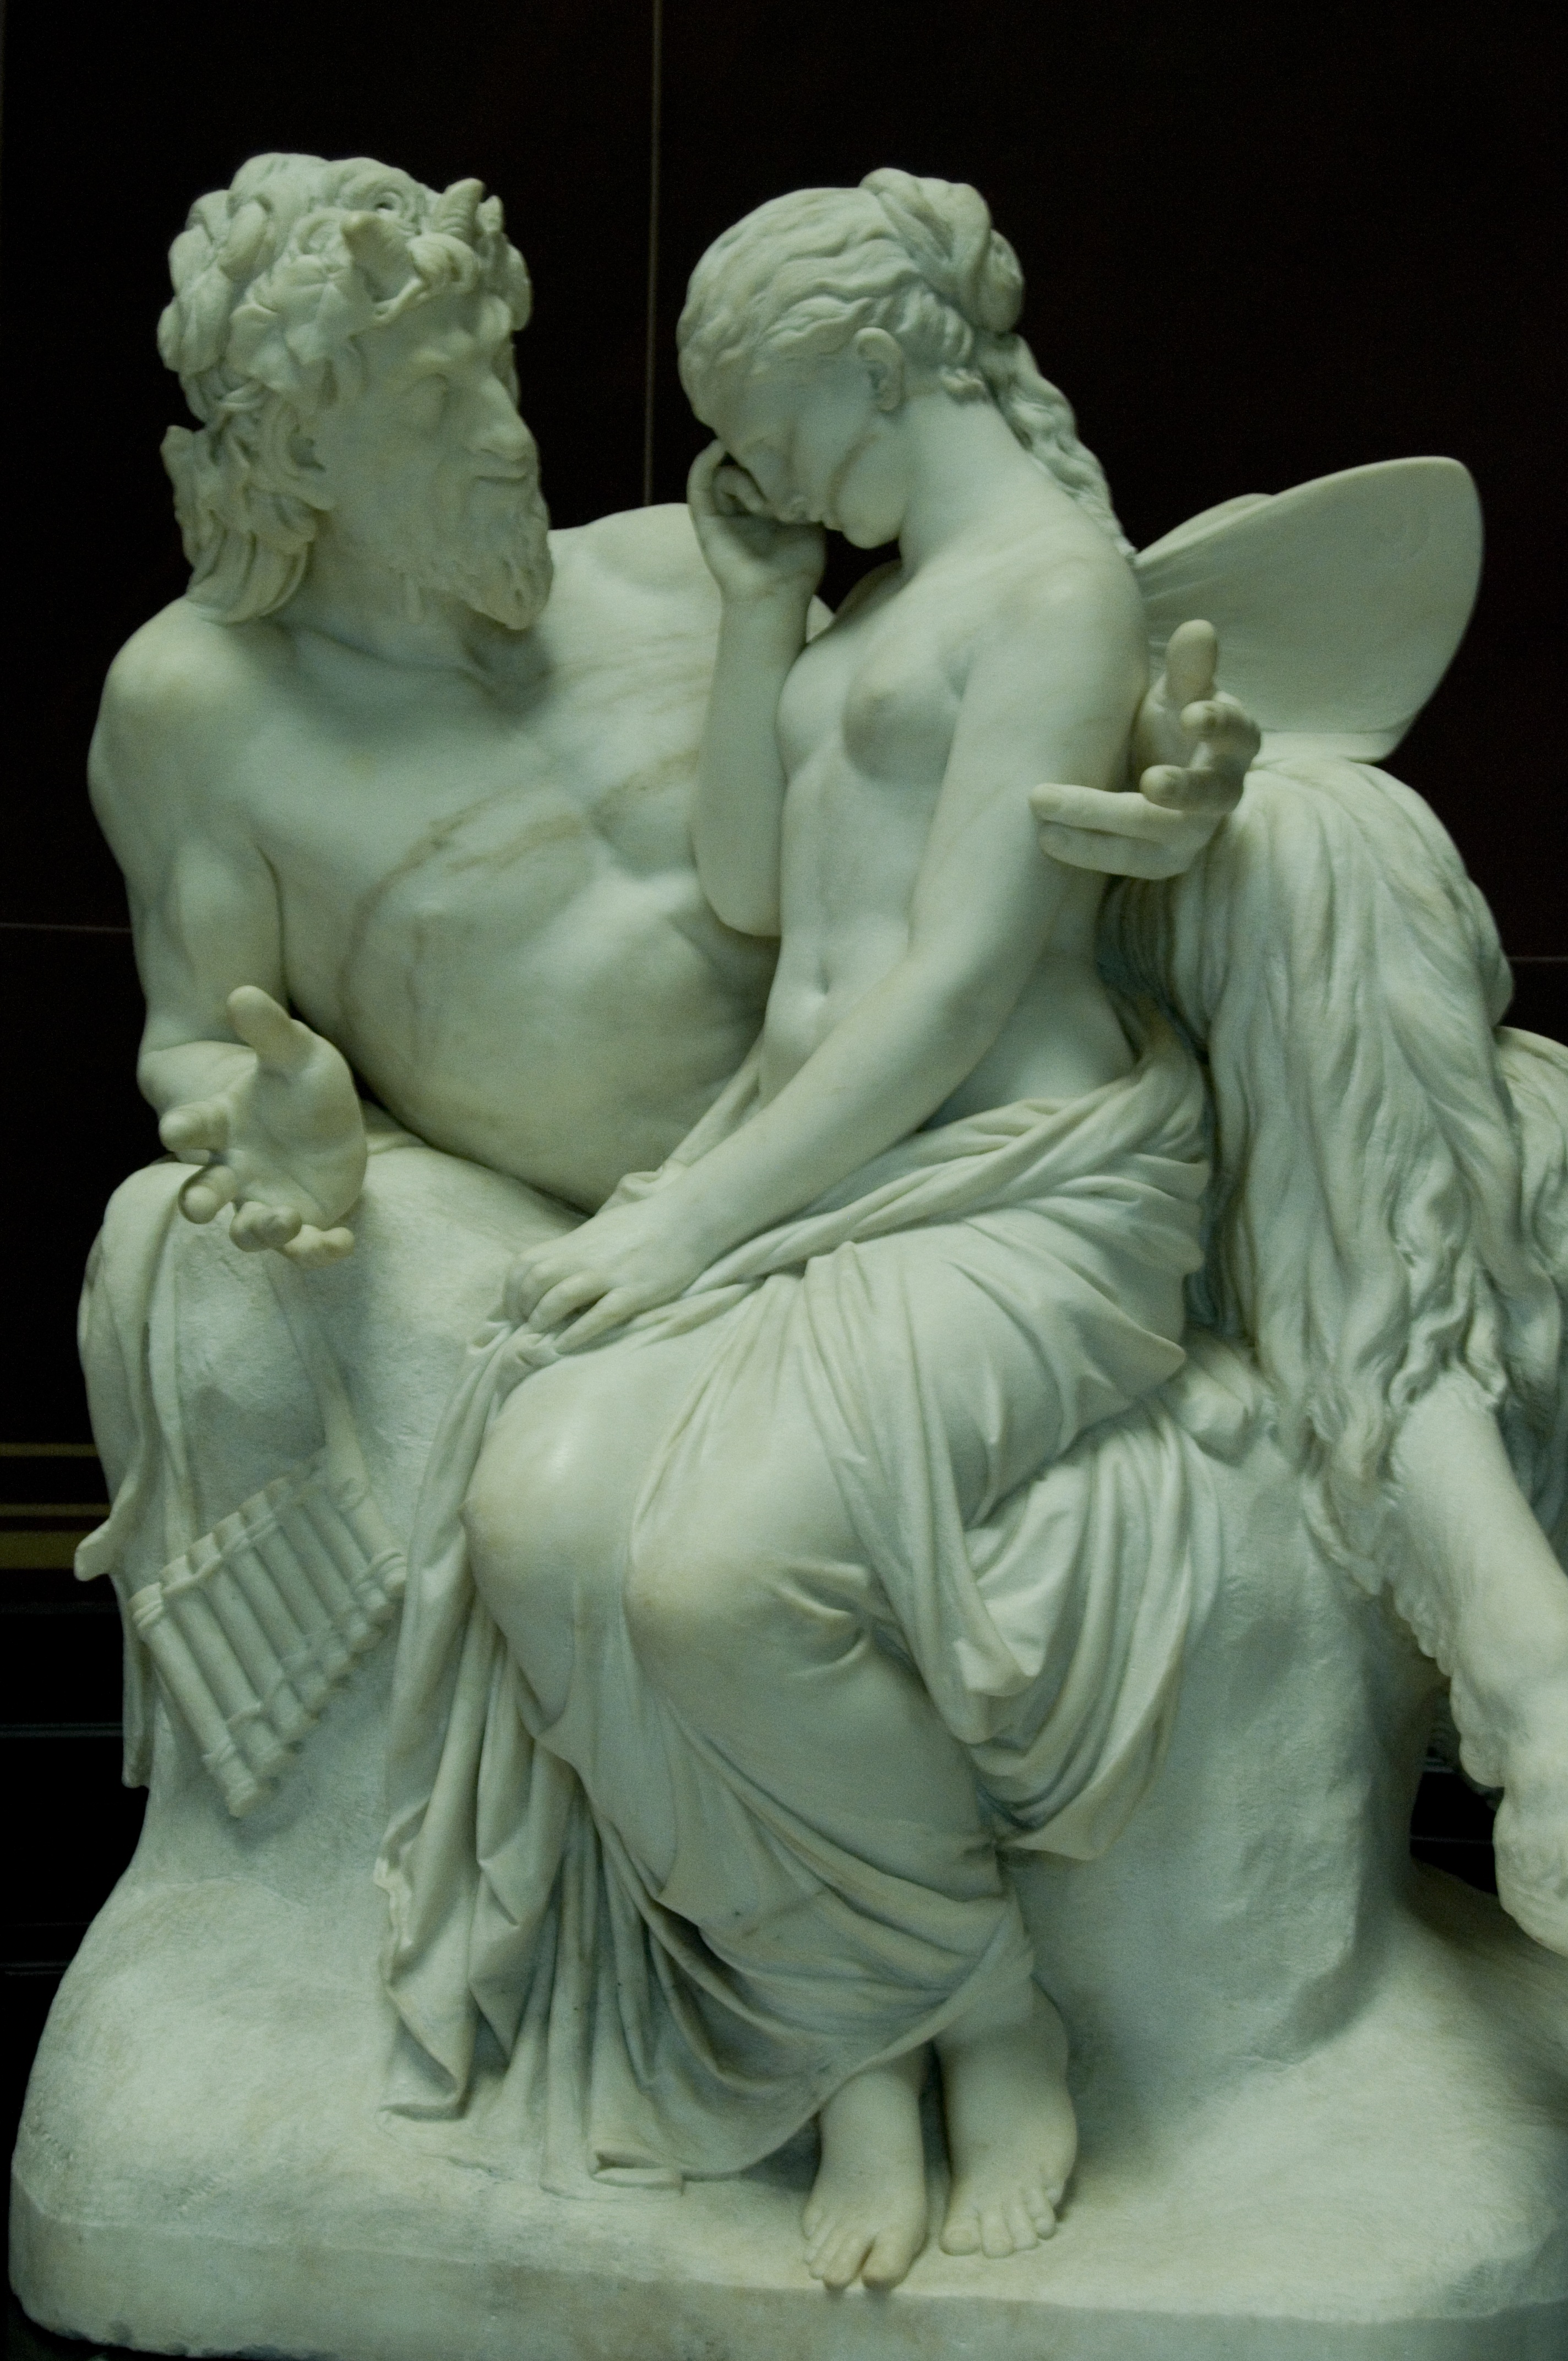
white, antique, old, stone, monument, statue, material, sculpture, angel, art, marble, culture, history, carving, stone carving, ancient history, classical sculpture